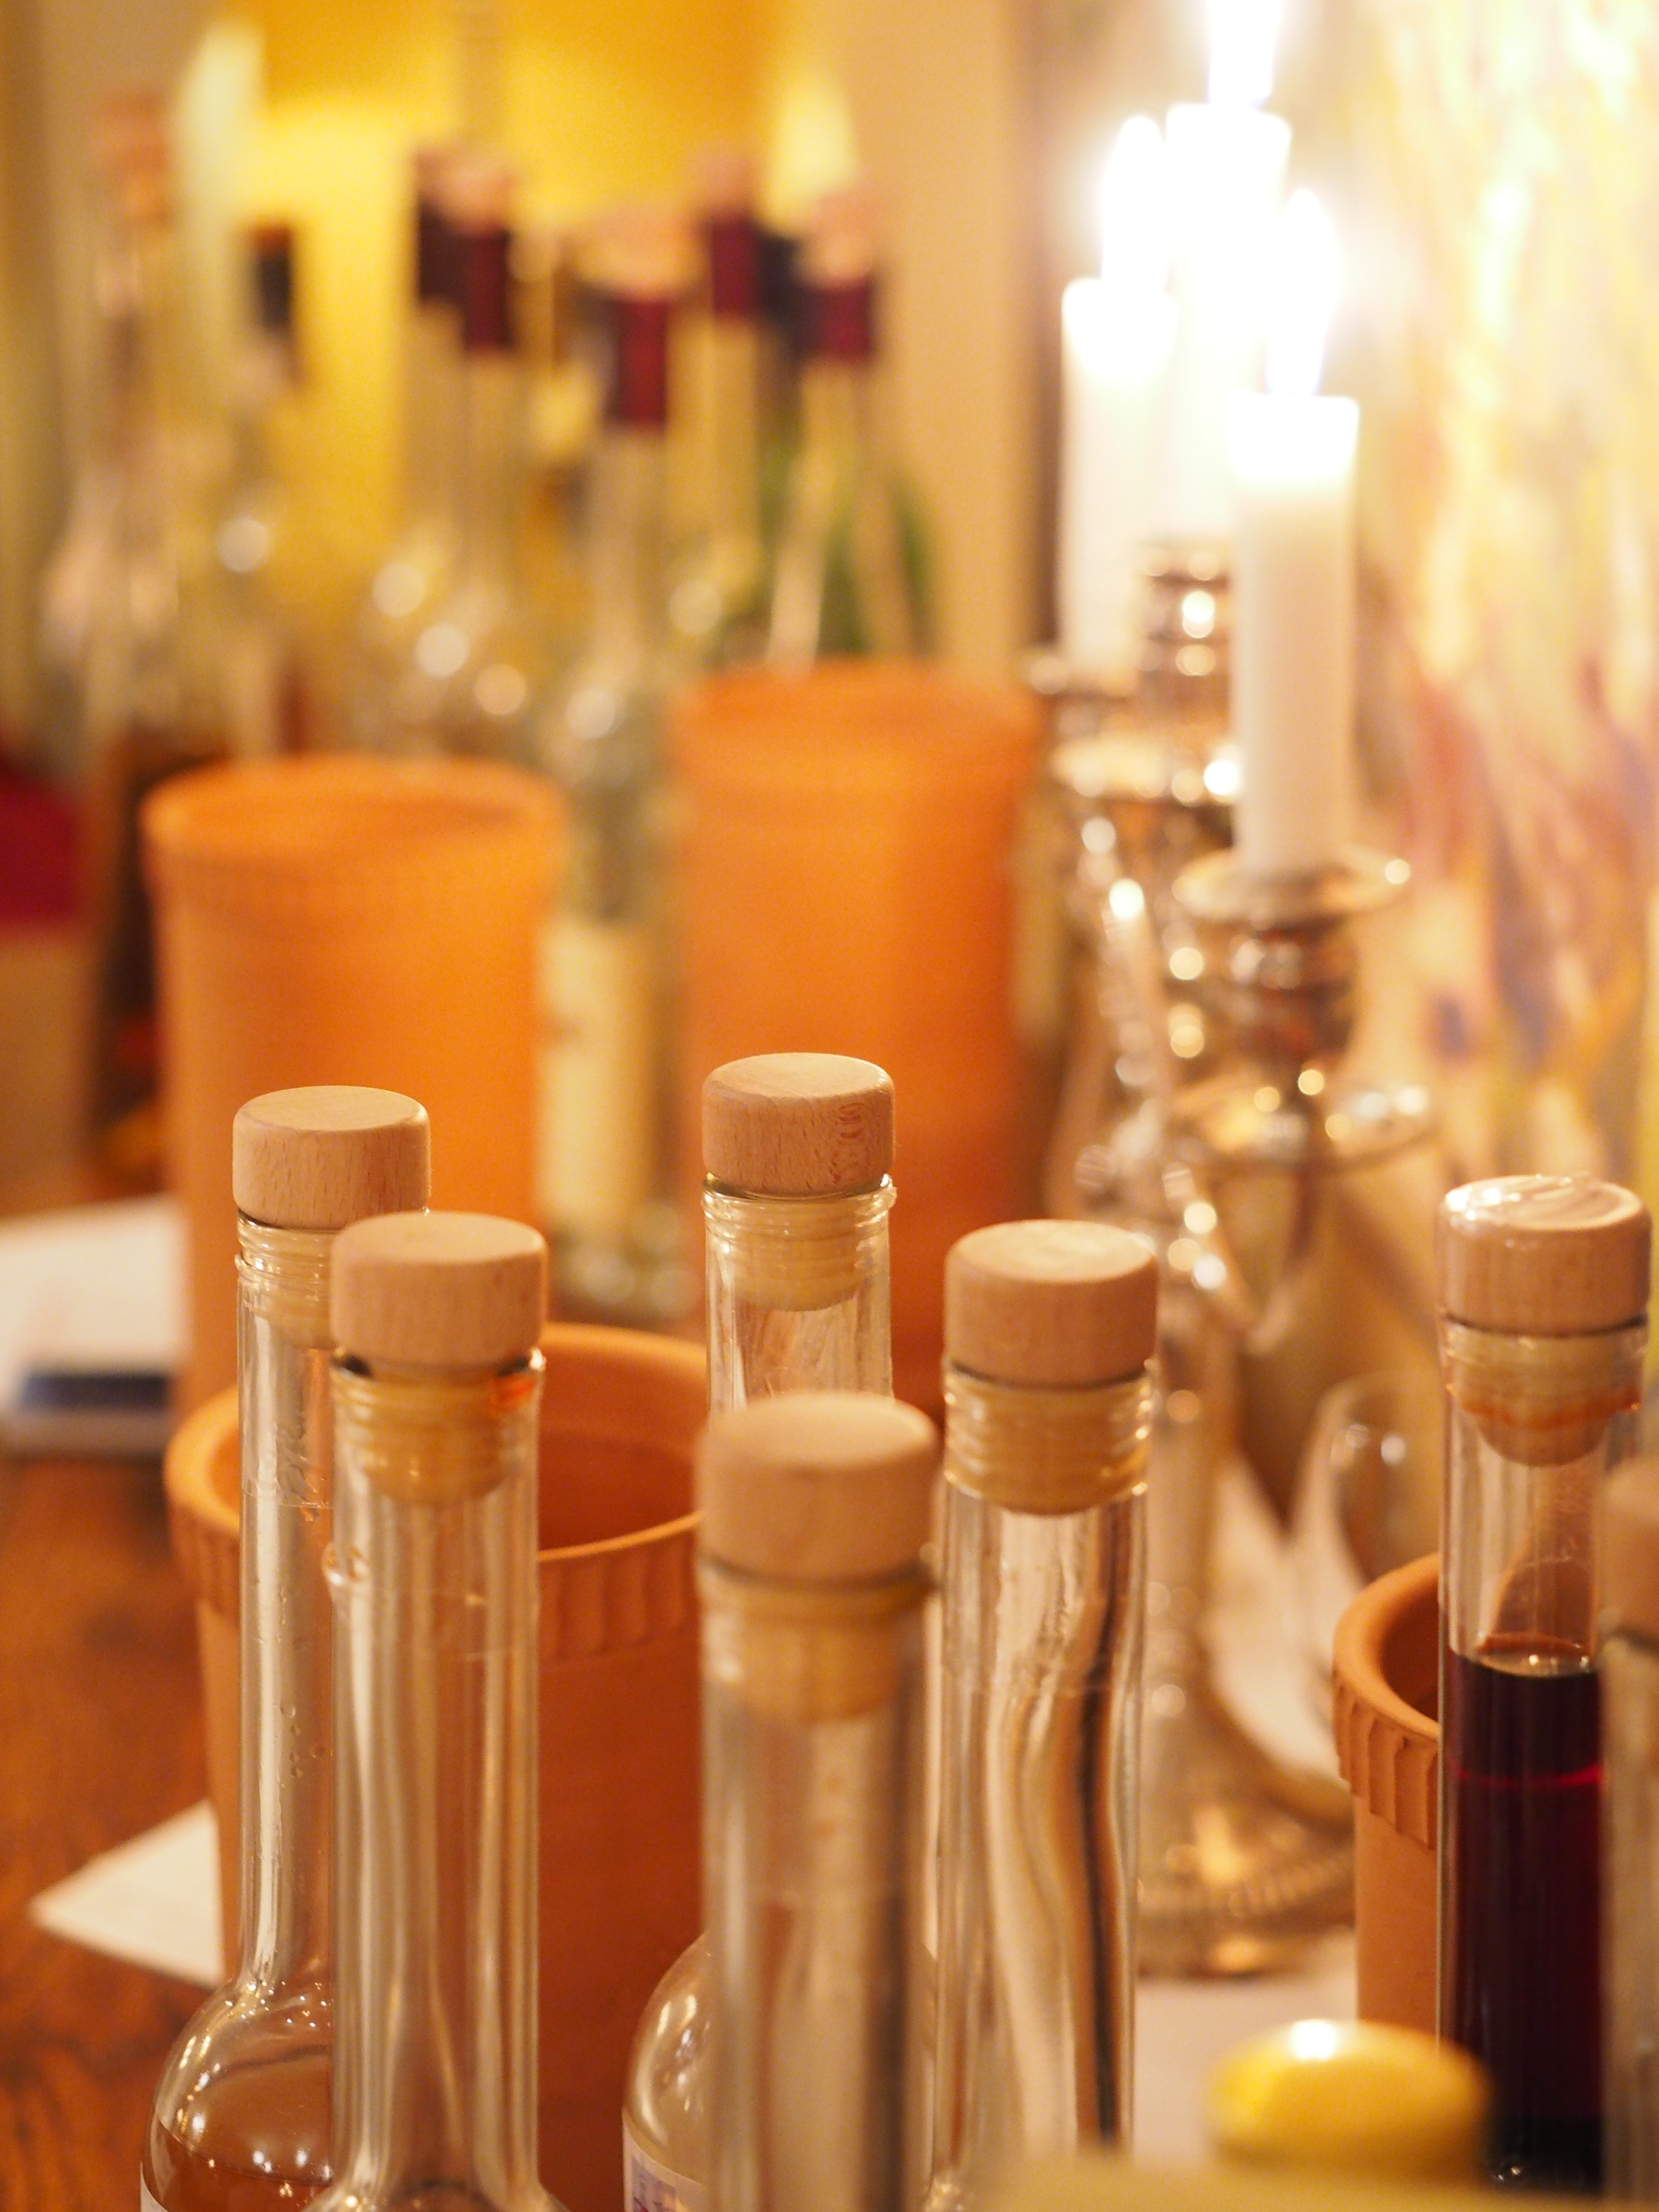
meal, drink, bottle, candle, lighting, alcohol, alcoholic, cork, bottles, closure, beverages, brandy, fruit brandy, centrepiece, drinkware